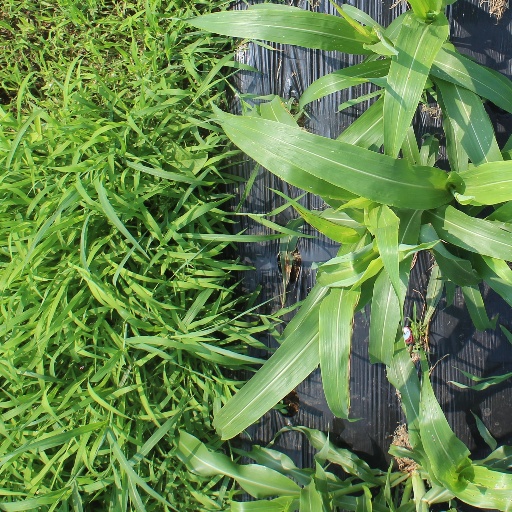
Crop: sorghum